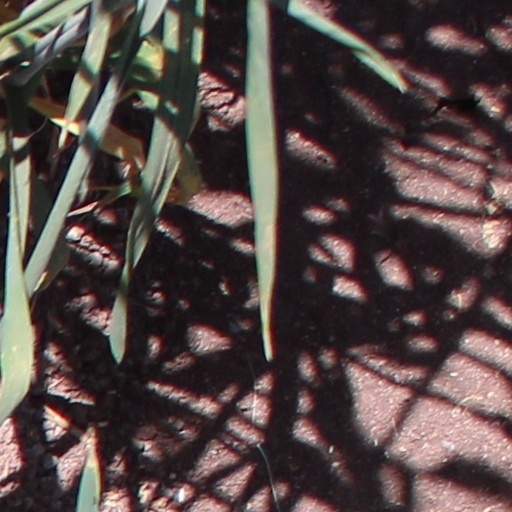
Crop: wheat